Donka Hospital

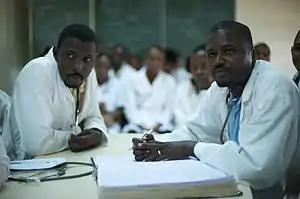
Pediatric doctors at Donka Hospital reviewing measles cases during an epidemic in 2009.

A 1989 study found that maternal mortality at the hospital was 12.47 per 1,000, an extremely high figure.